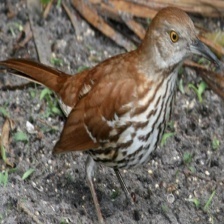
Species: BROWN THRASHER
Scientific name: TOXOSTOMA RUFUM